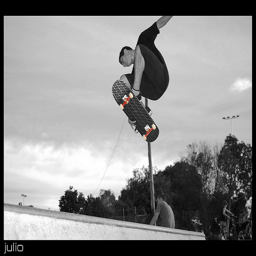
Man in black shirt and shorts doing a trick on a skateboard.
a person jumping a skate board in the air
an image of a boy doing tricks on the skateboard
Altered photograph of a skate boarder caught in mid flight
A skateboarder in the middle of a jump.